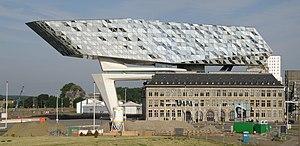
Antwerpen (België). Havenhuis, aan het Kattendijkdok.